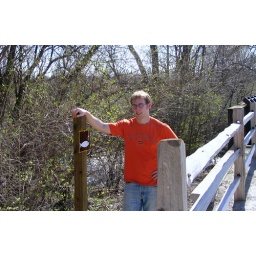
Joey with his sign at the bridge over Paint Creek where it flows into the Clinton River